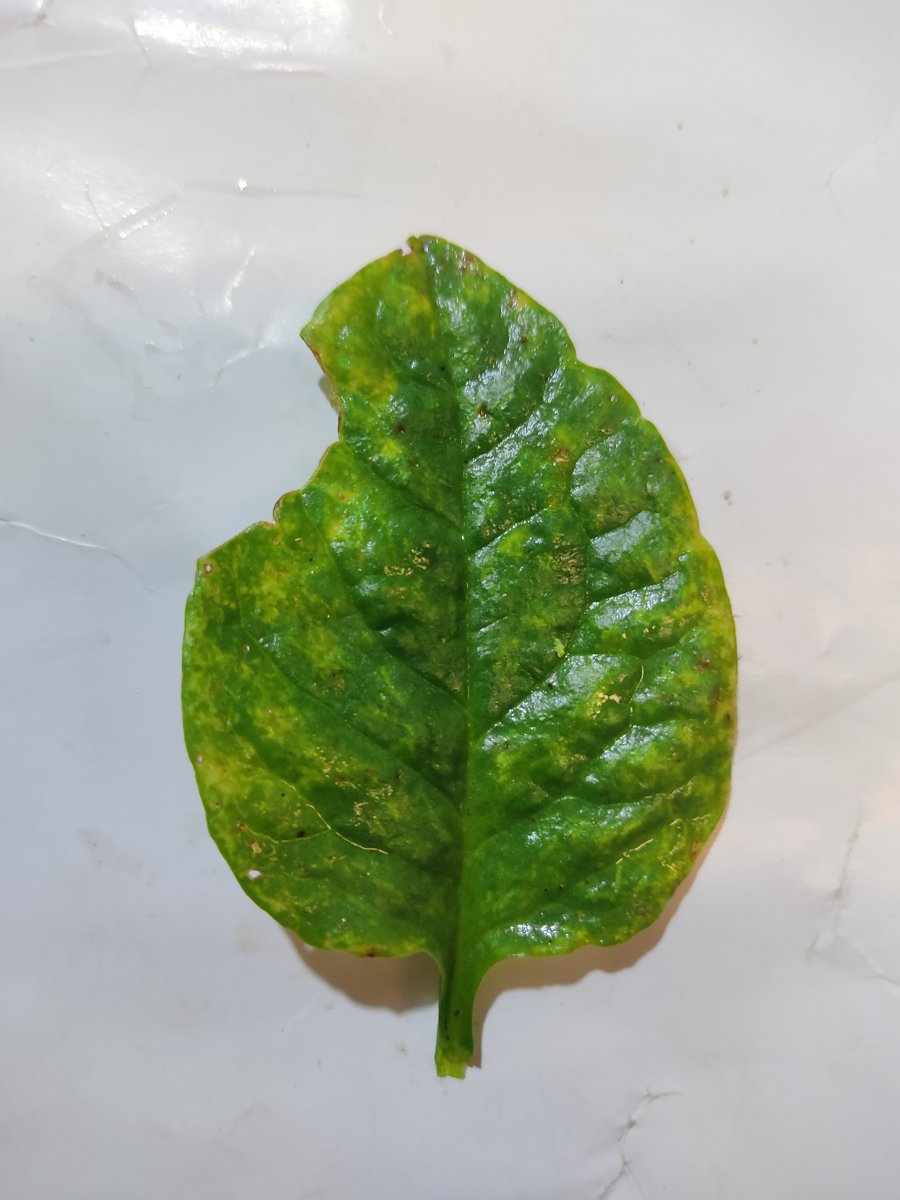
Label: Downy-Mildew